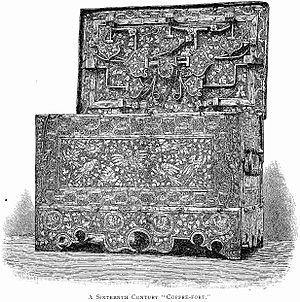
Un coffre est un meuble fermé destiné à contenir ou protéger des objets, pouvant le cas échéant permettre leur transport. Généralement plat, le coffre peut également être surmonté d'un couvercle à double pente.